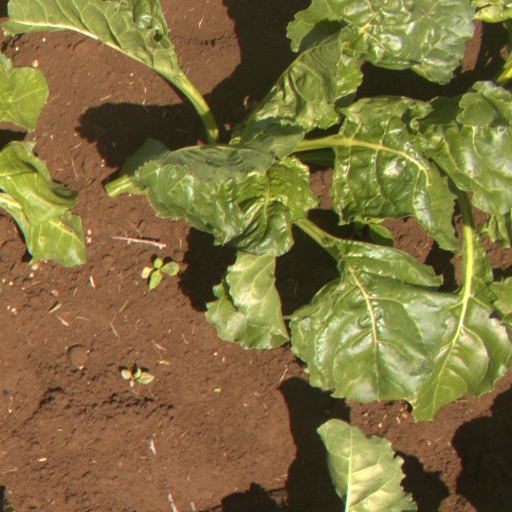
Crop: sugar beet